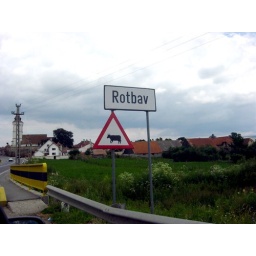
haha, interesting sign. and our car actually stoped for the cattles to cross the road first. cattles first in Rotbav;-)